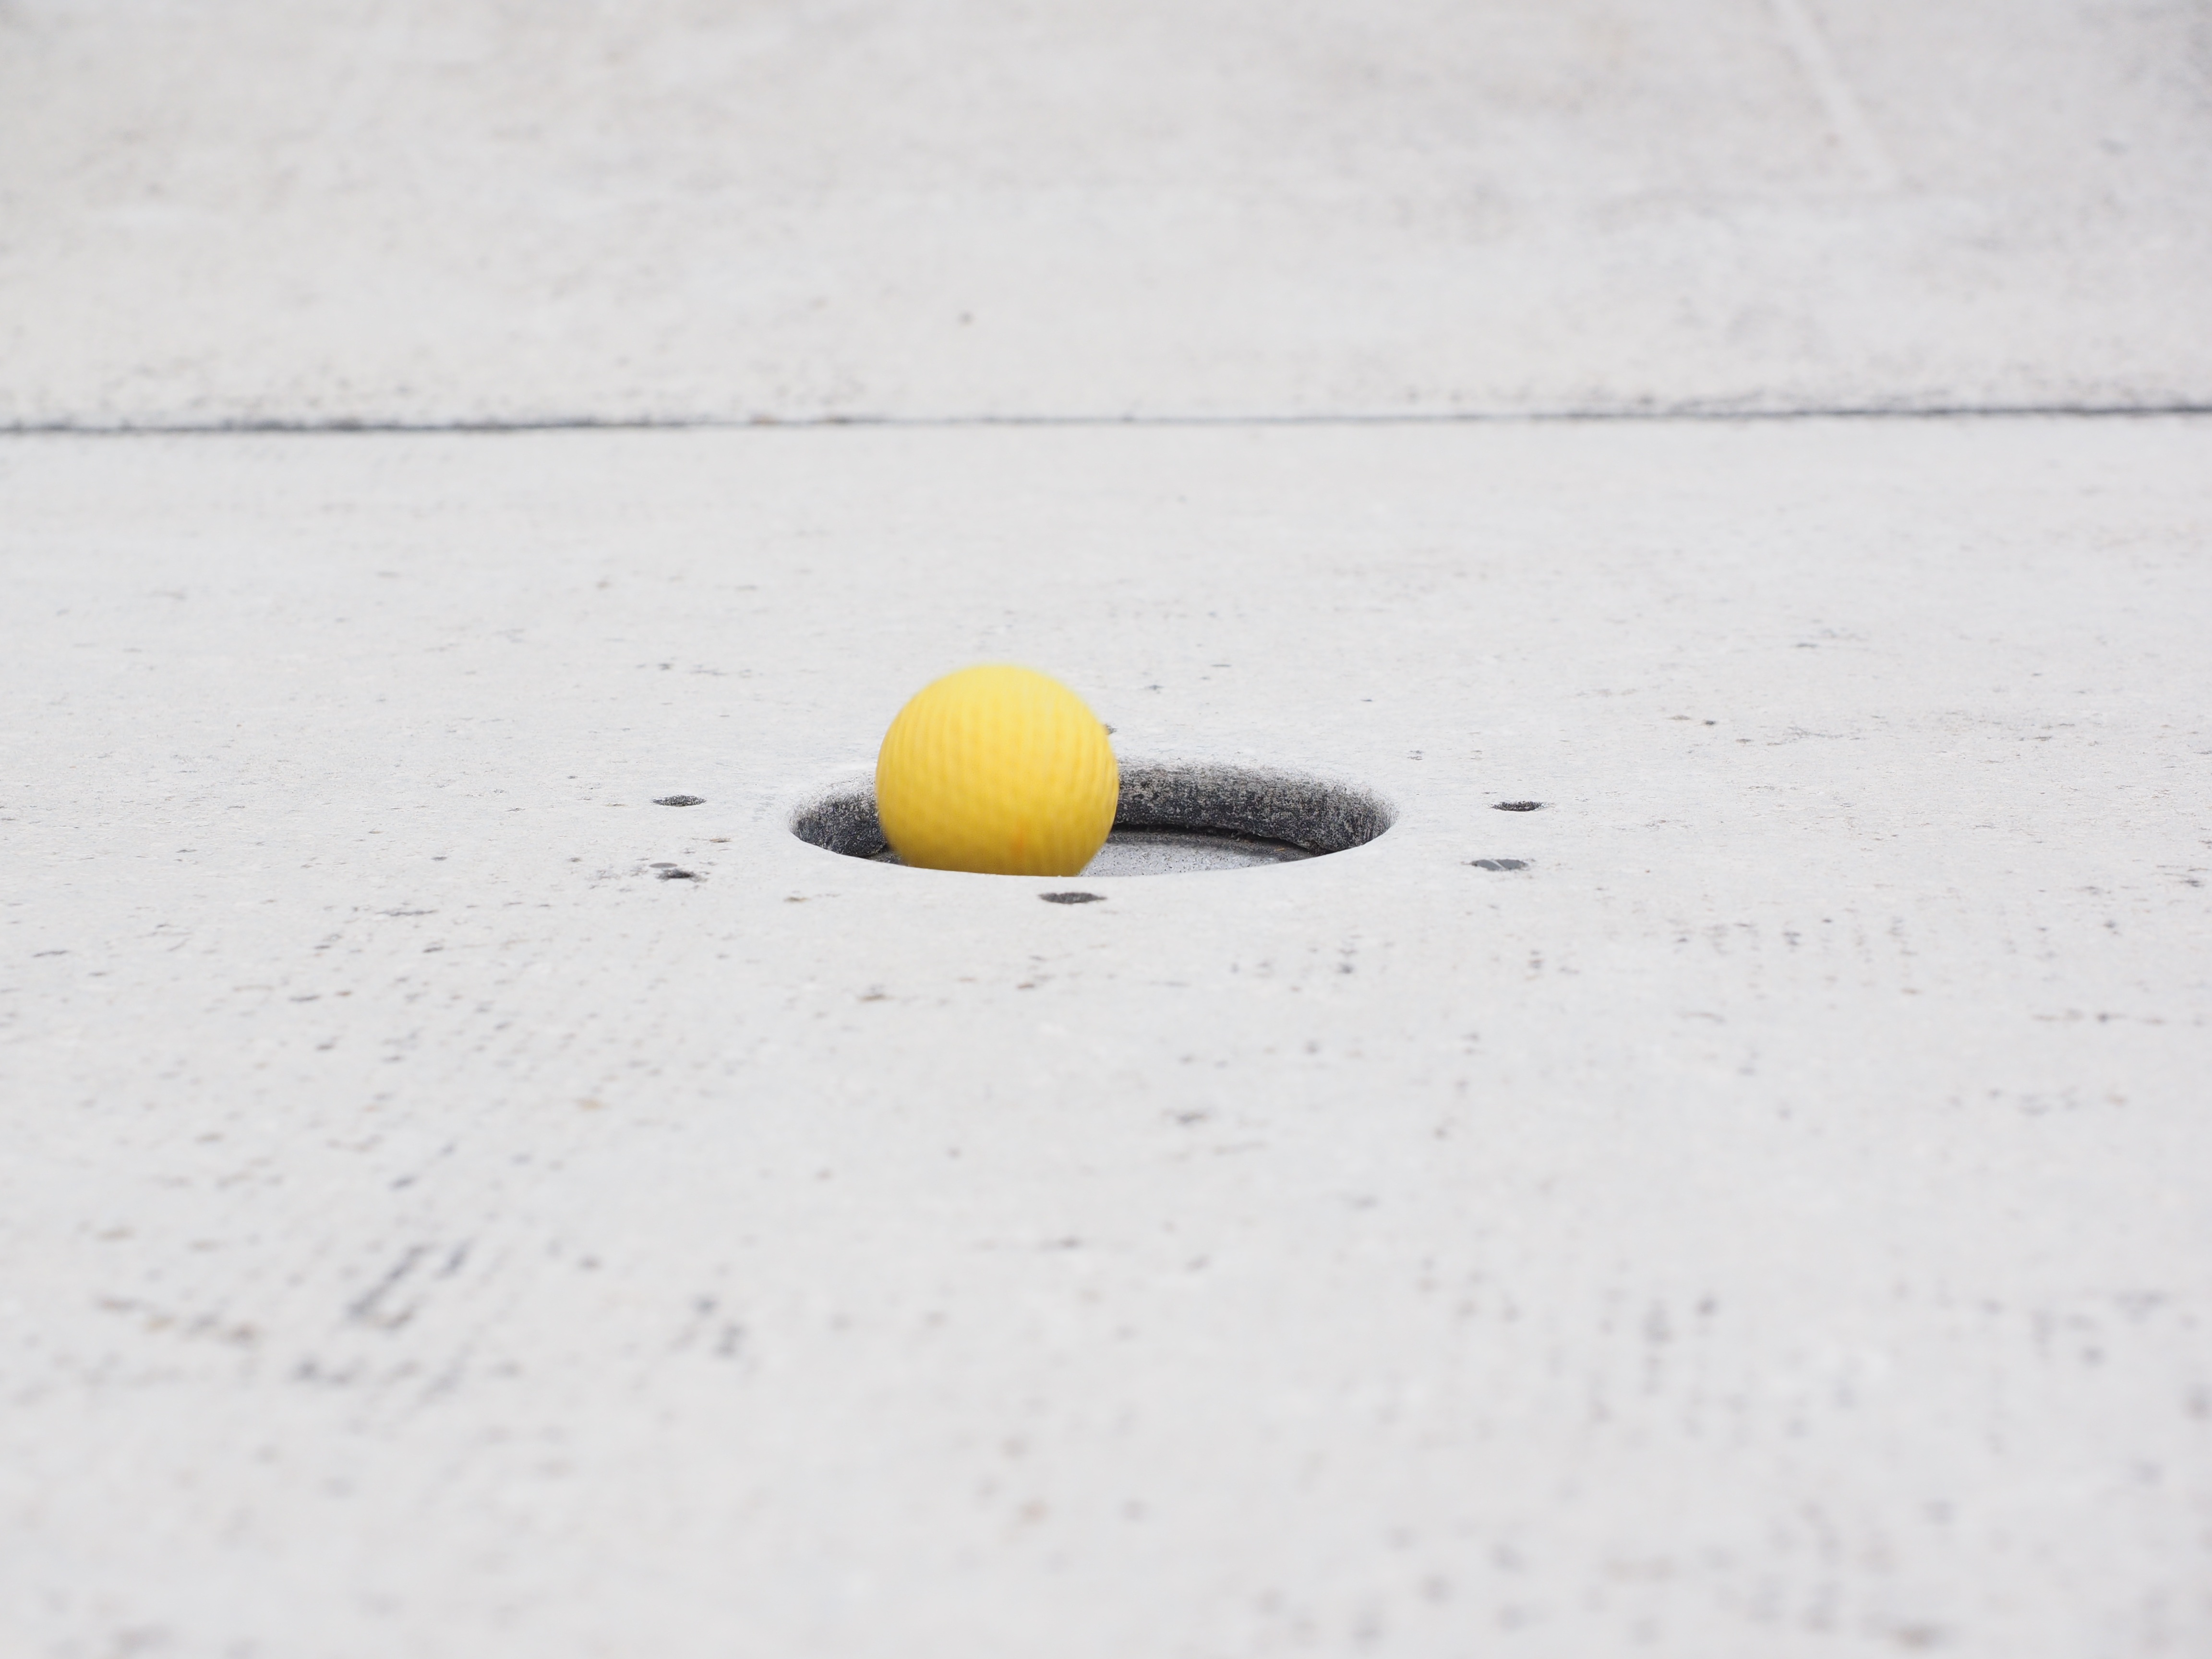
hand, hole, train, obstacles, ball, shape, miniature golf, putting, putten, eternit track, minigolf plant, mini golf ball, ball guide, ground golf, skill game, precision sport, minigolf ground, target circle